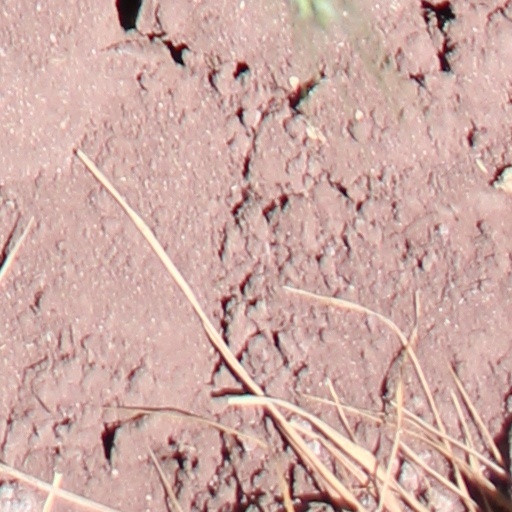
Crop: wheat